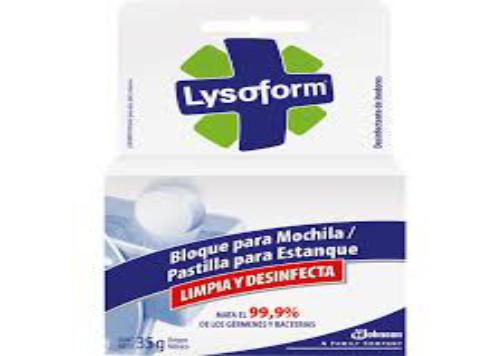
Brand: lysoform
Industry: Necessities